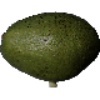
Label: Avocado 1